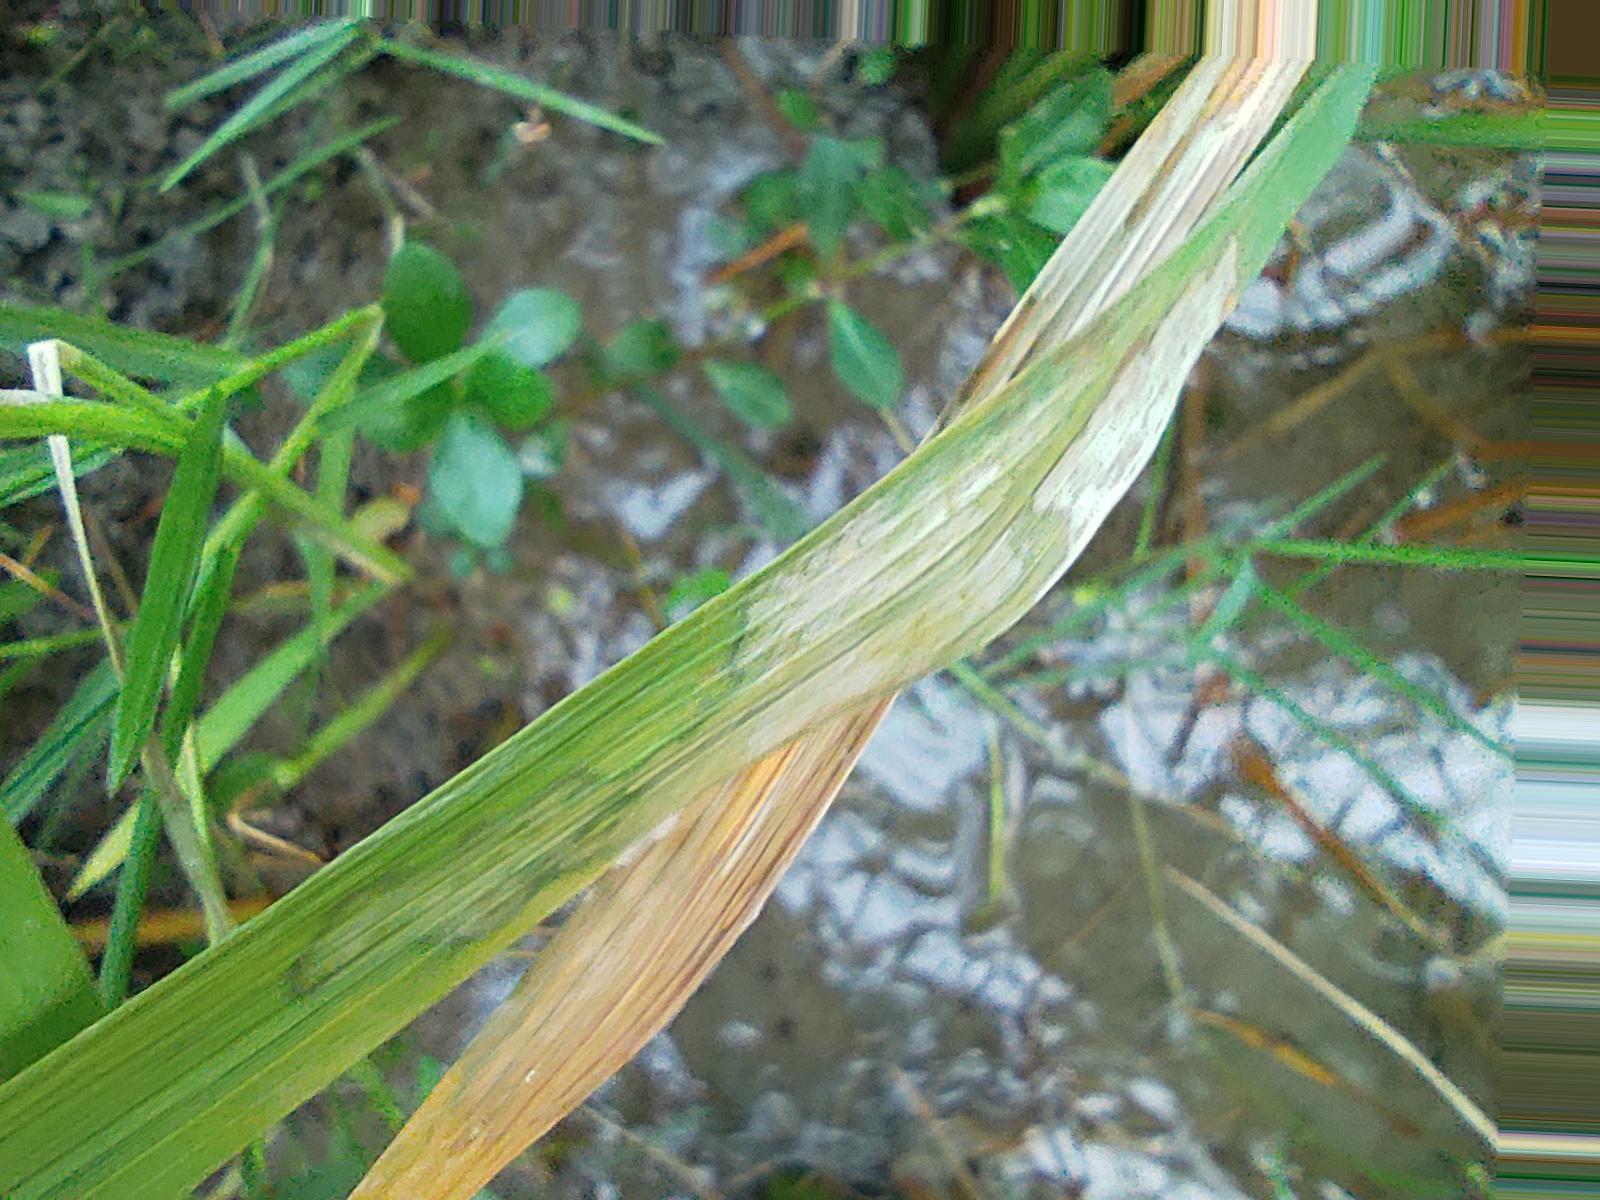
Nhãn: Bệnh Đốm Vằn ( Khô vằn ) ( Sheath Blight )